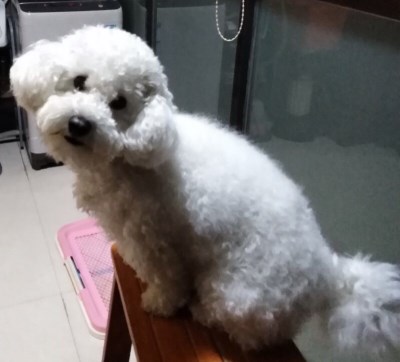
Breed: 3083-n000117-Bichon_Frise